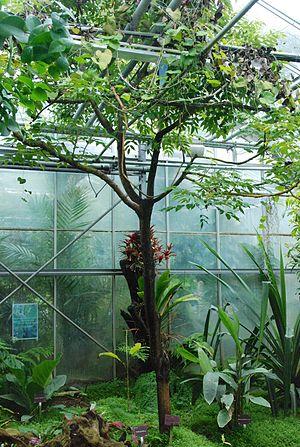
Cet article présente une liste des espèces végétales endémiques de Rodrigues, dont les noms scientifiques sont classés selon l'ordre alphabétique.
Poupartia castanea est une espèce d'arbre du genre Poupartia et de la famille des Anacardiaceae. Elle est endémique de Rodrigues, la plus petite des trois îles de l'archipel des Mascareignes. Cette espèce est très menacée dans son habitat naturel, ce qui a motivé des mesures de conservation. Poupartia castanea a été décrite pour la première fois par John Gilbert Baker puis a ensuite reçu son nom actuel d'Adolf Engler.